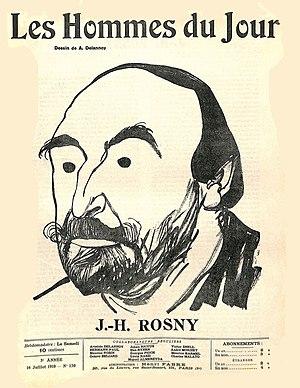
Caricature de J.-H. Rosny aîné par Aristide Delannoy dans Les Hommes du jour, n° 130, 16 juillet 1910.
J.-H. Rosny aîné, pseudonyme de Joseph Henri Honoré Boex, aussi connu sous le pseudonyme Enacryos, né le 17 février 1856 à Bruxelles et mort le 15 février 1940 à Paris, est un écrivain français d'origine belge, un des grands fondateurs de la science-fiction moderne.